Mombasa

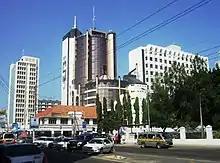
Downtown Mombasa

Likoni: is a lower income and lower-middle-class neighbourhood connected to Mombasa Island by ferry. It is south of Mombasa Island and is made up of mostly Swahili and non-Swahili Bantu tribes. The ferry was the target of the Likoni Riots of 1997. The Liwatoni Pedestrian Floating Bridge was built and designed to ease pressure on the Likoni ferry crossing by taking up most of the foot traffic, leaving the ferries to serve vehicular and cargo crossing between Mombasa Island and the South Coast.